Mary Hay (actress)

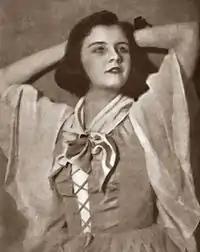
Mary Hay "Photoplay", 1920

Hay's Hollywood career consists of only two other known films, "Eastward Ho" in 1919 and "New Toys" released in 1925. In the latter she played ‘Mary Lane’ In support of her husband's character, ‘Will Webb’. By May 1925, Hay had separated from Barthelmess with an arrangement to share custody of their young daughter, Mary Hay Barthelmess. During this time she formed a dancing act with Clifton Webb ('Tom Lawrence' in "New Toys") performing at supper clubs in Europe and later America.